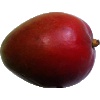
Label: Mango Red 1